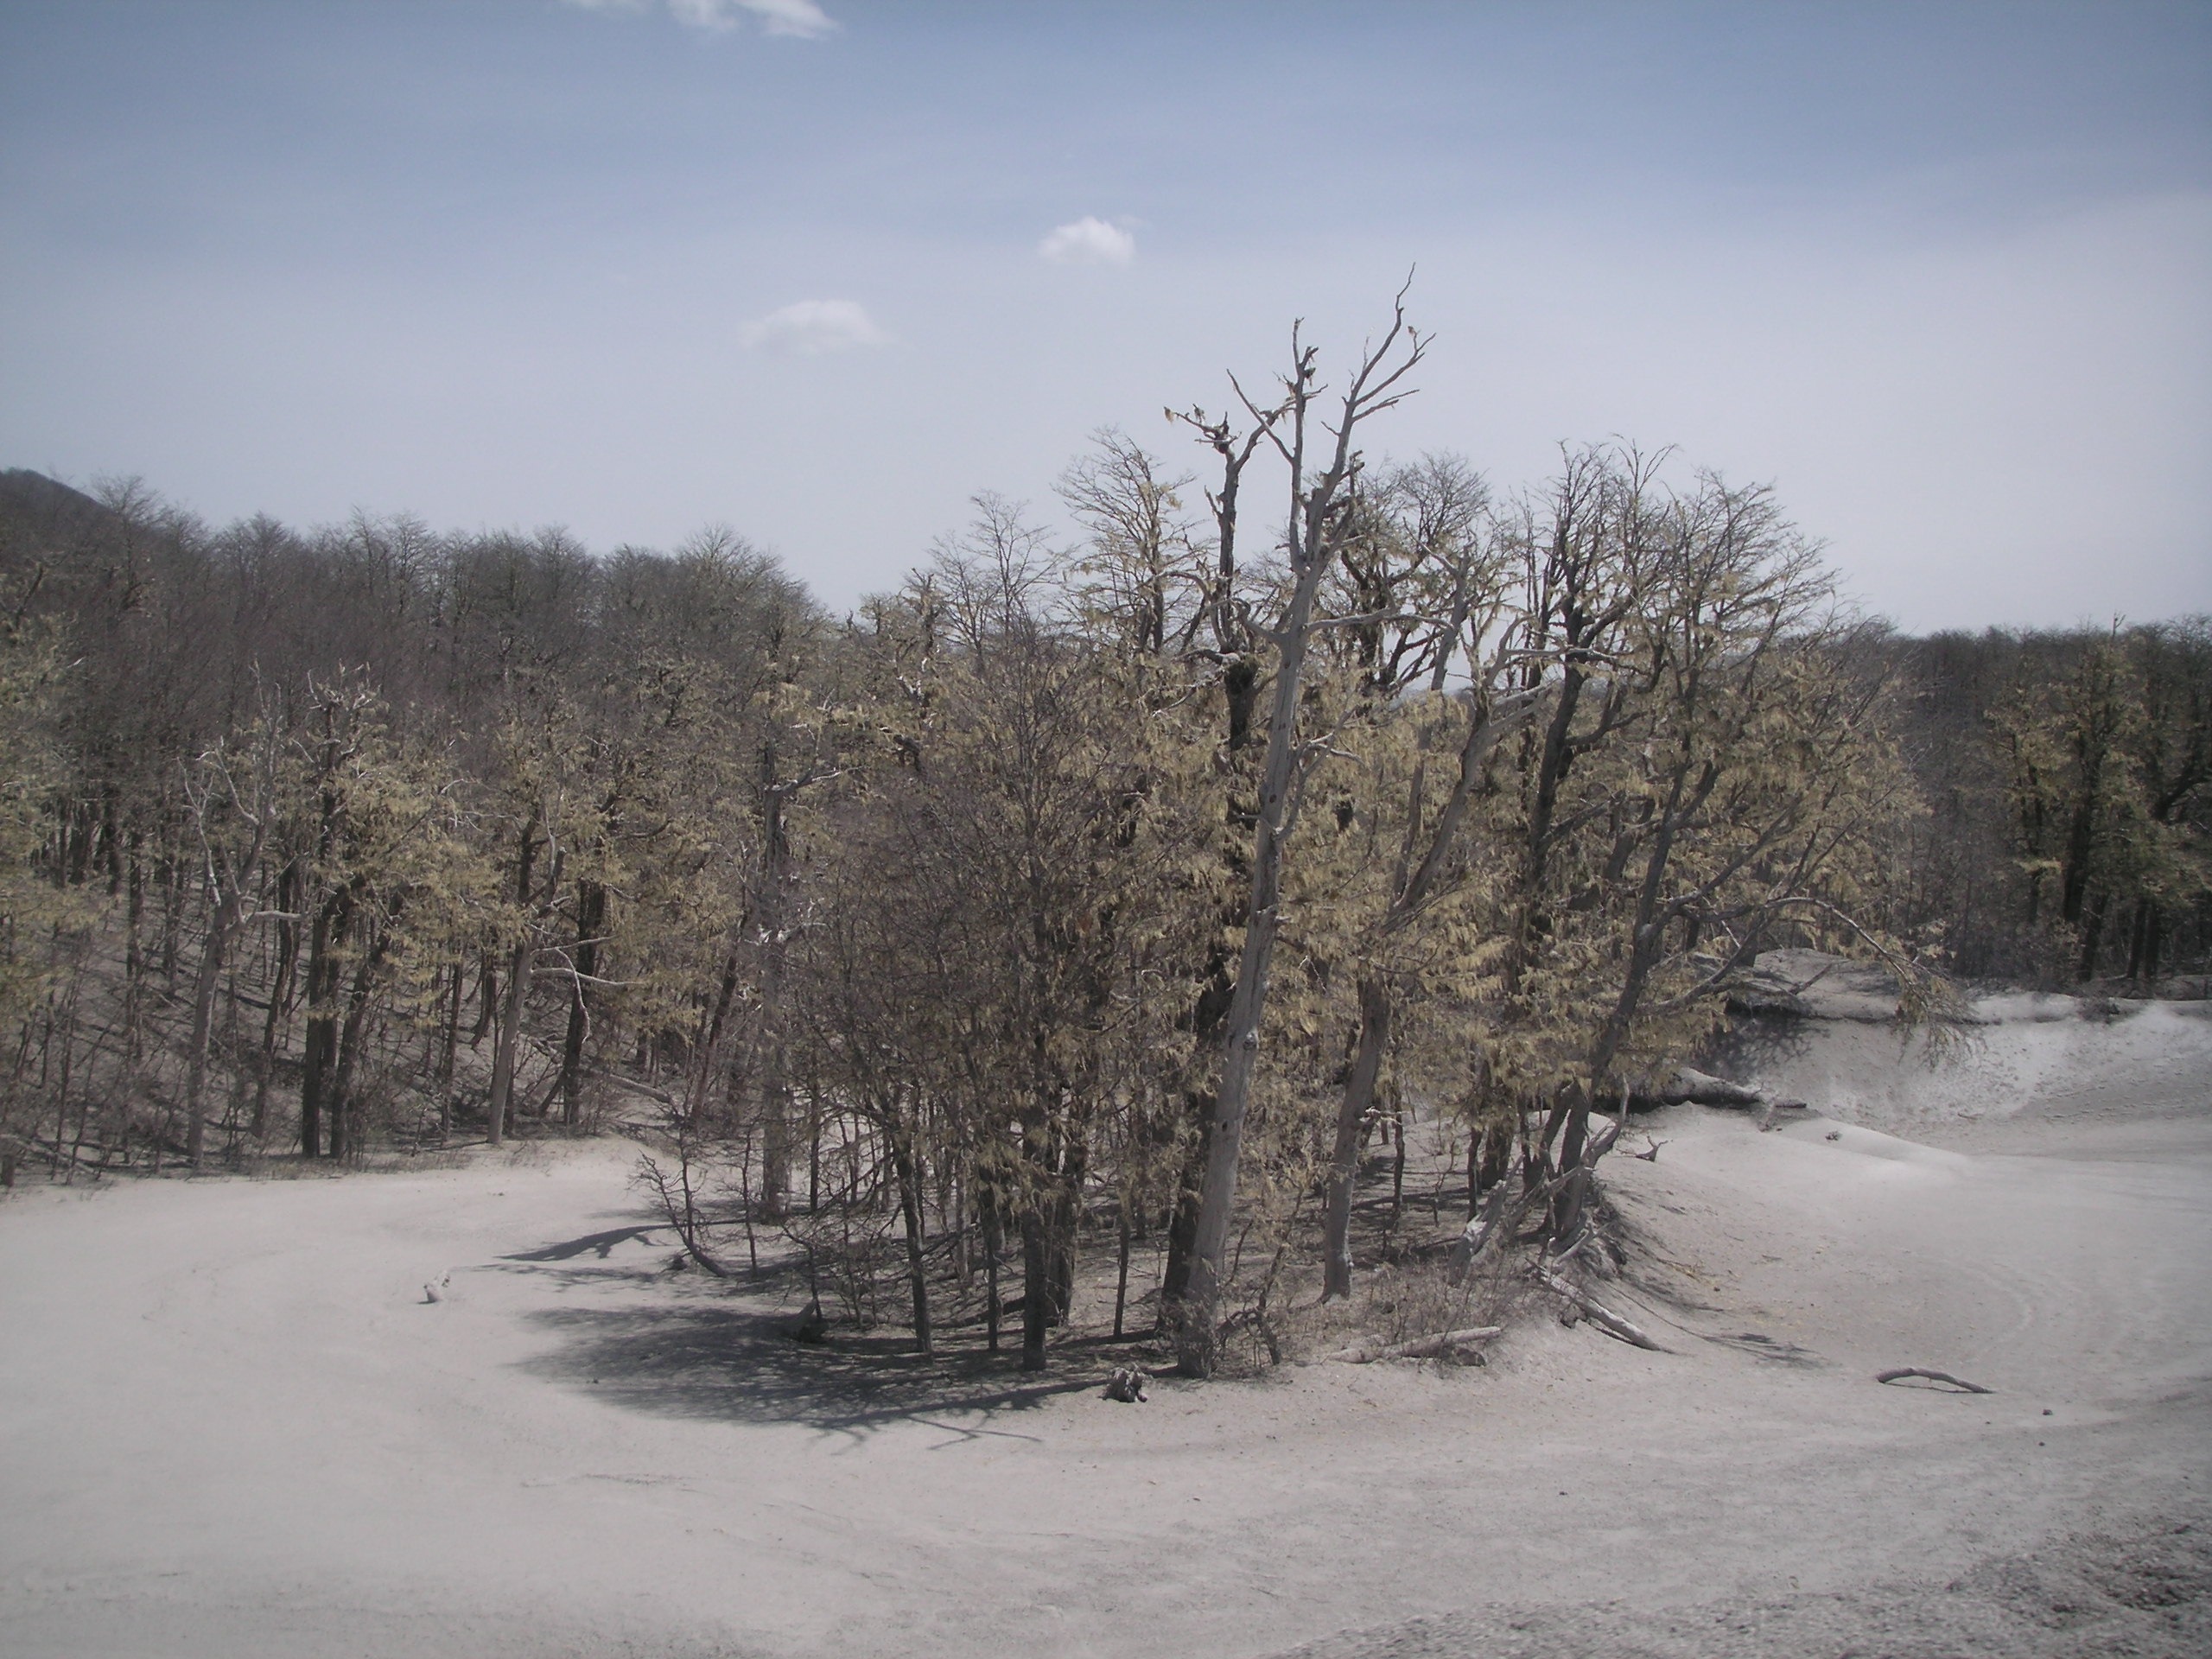
landscape, tree, forest, snow, winter, morning, frost, ice, weather, season, chile, freezing, volcanic ash, natural environment, atmospheric phenomenon, woody plant